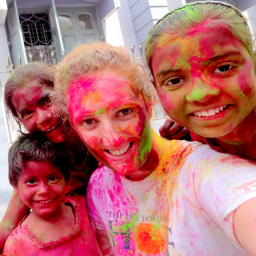
me and some of the girls enjoying celebrations !